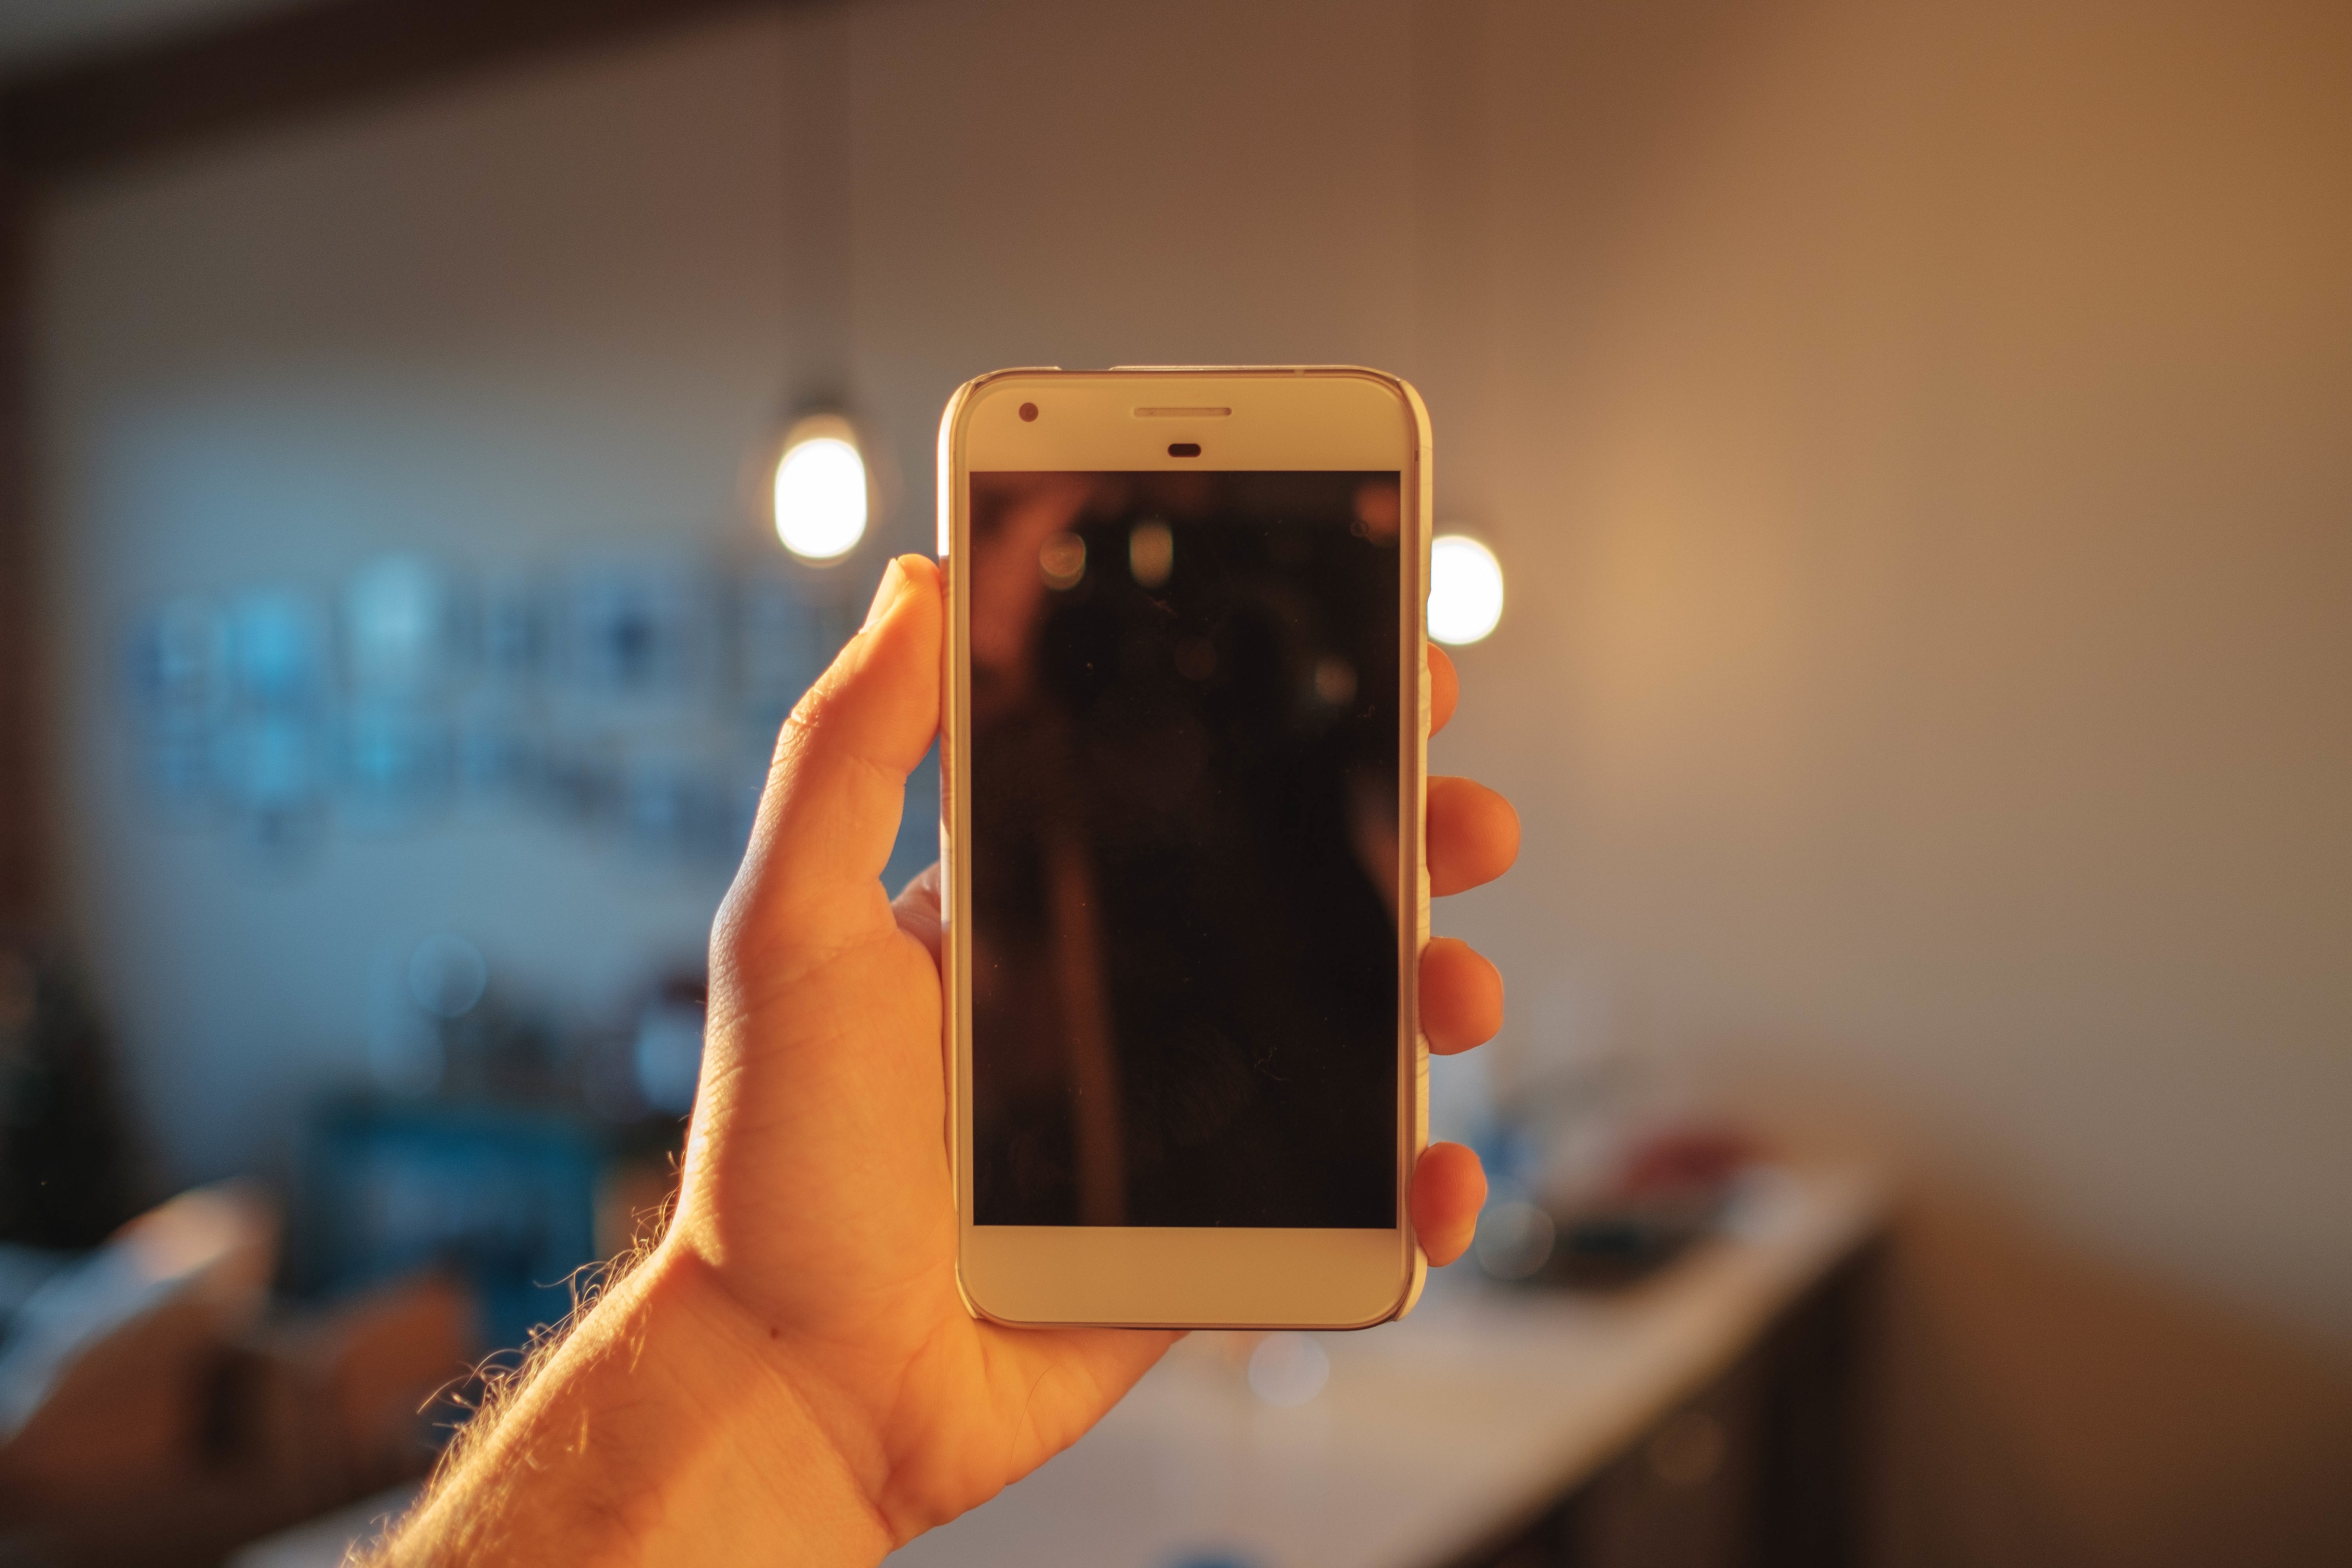
hand, light, technology, white, photography, red, color, gadget, blue, yellow, lighting, mobile phone, photograph, shape, portable communications device